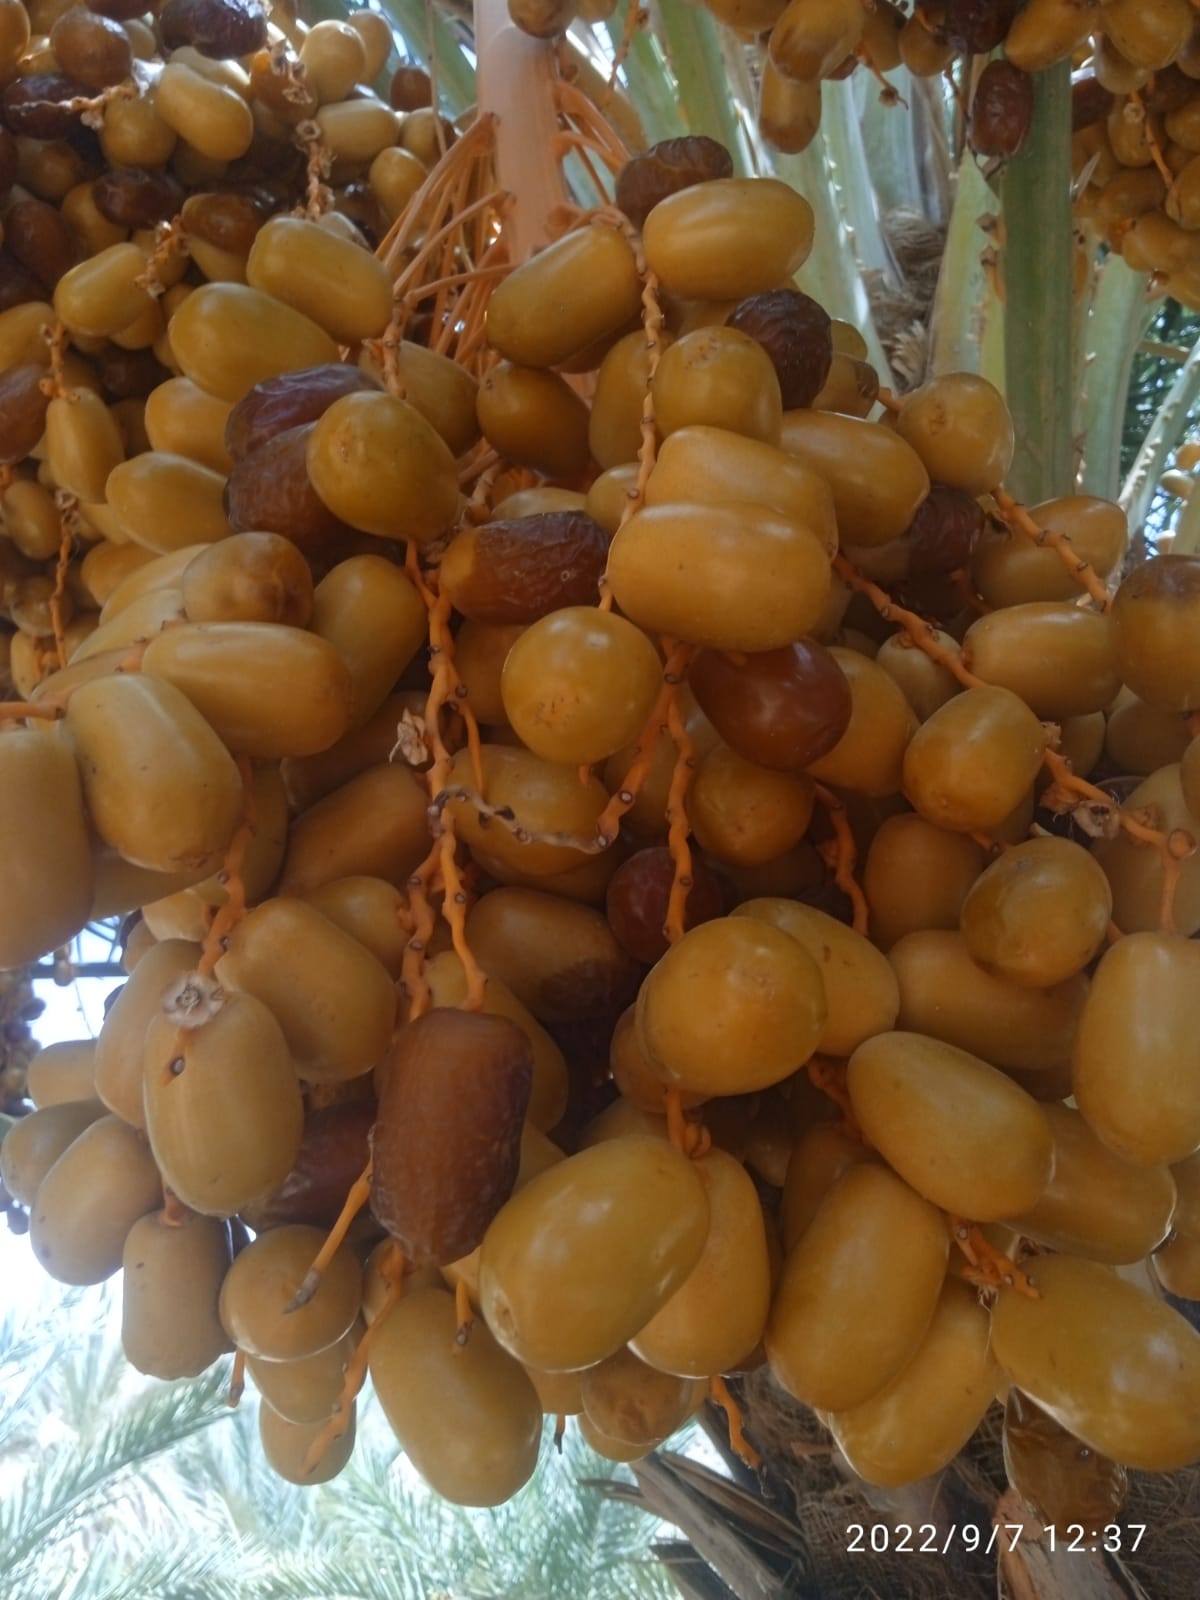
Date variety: Boufagous